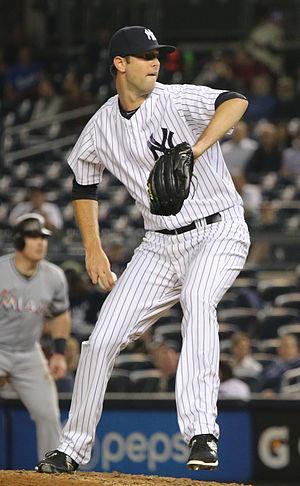
Chris Martin est un lanceur de relève droitier de baseball.